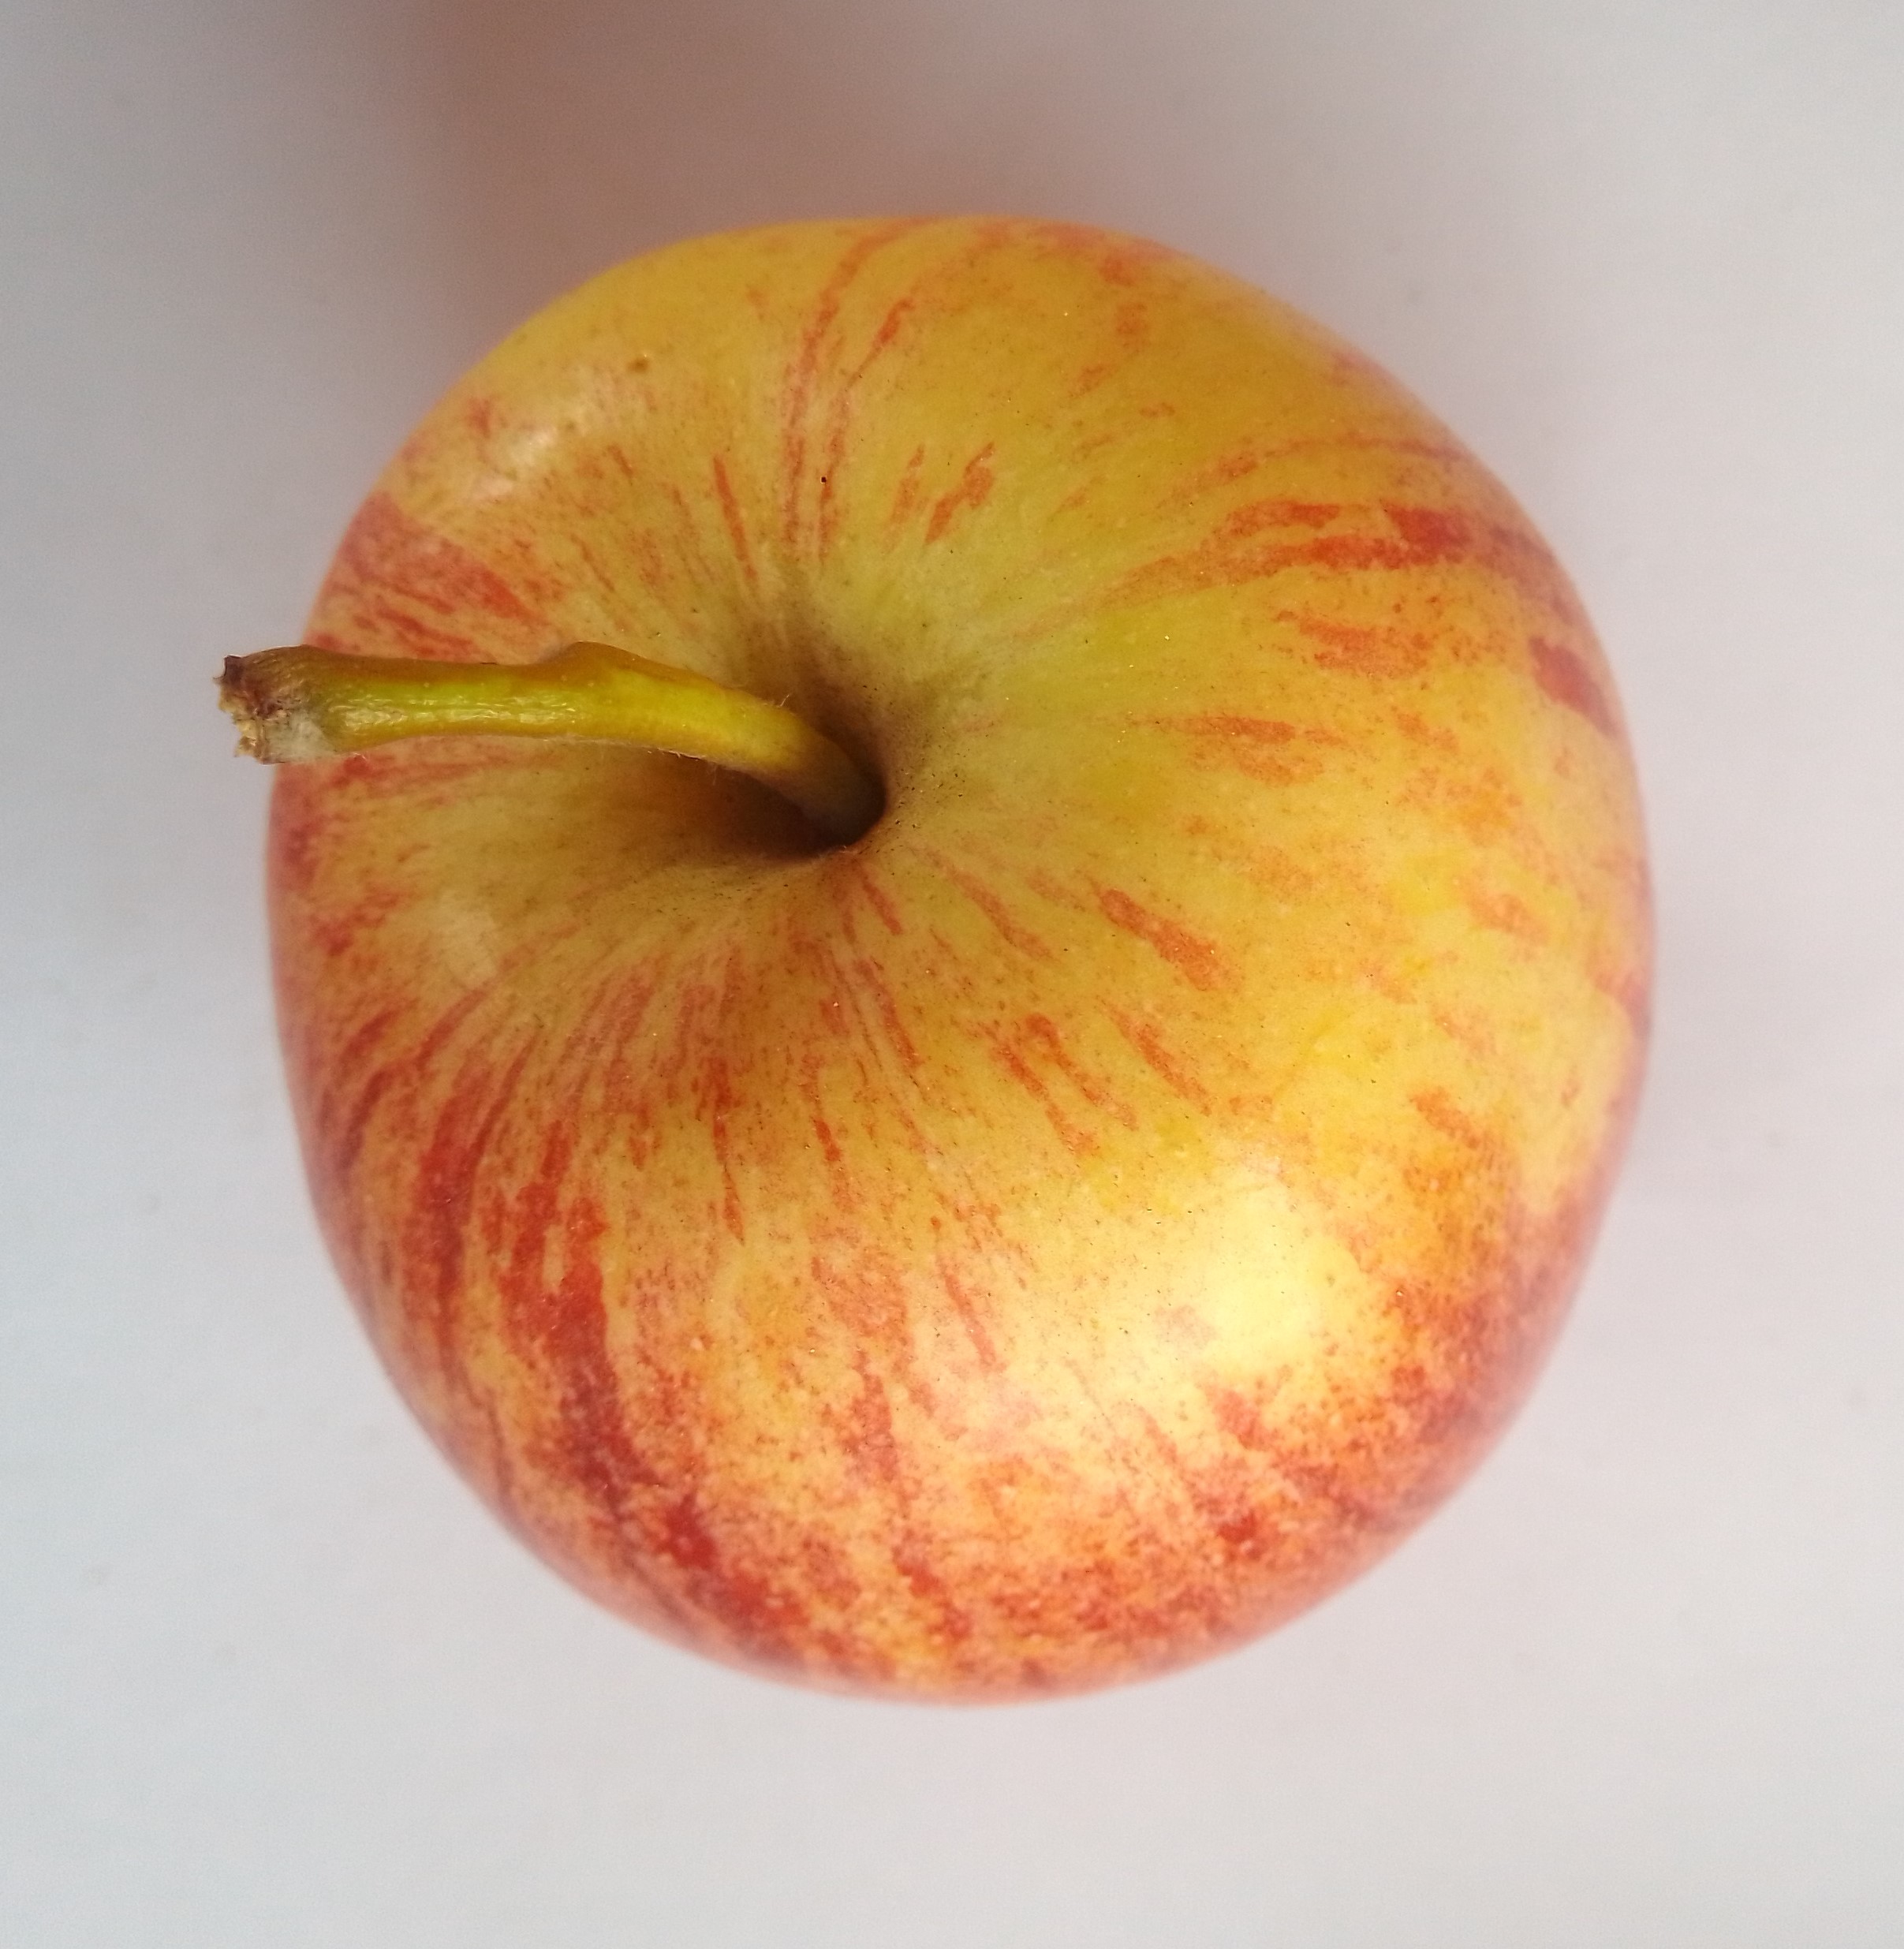
Fruit: apple
Condition: fresh